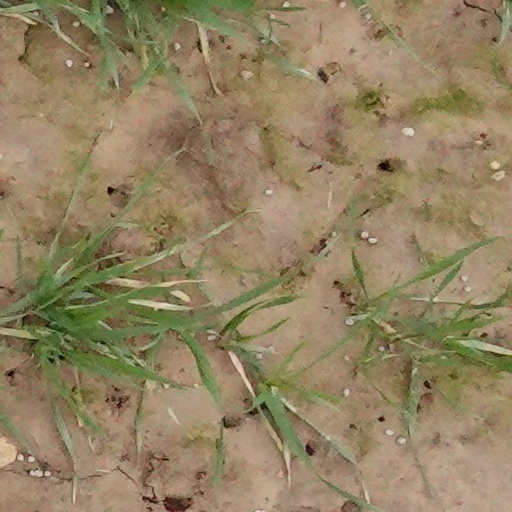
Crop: wheat